Friedrich Peyer im Hof

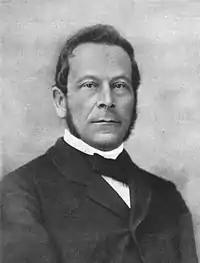
Friedrich Peyer Portrait

He was an early proponent of steam power in Switzerland, co-founder of " Schaffhauser Eisenbahnvereins " (1842) and of the "Dampfboot-AG " steamboat company (1851).